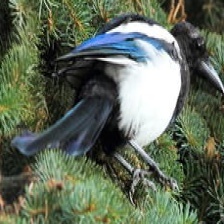
Species: EURASIAN MAGPIE
Scientific name: PICA PICA
ImageNet parent category: magpie